Lewis Powell (conspirator)

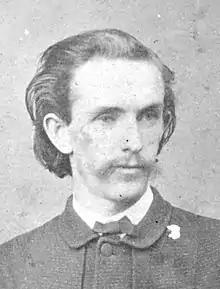
John Surratt in 1868

It is known that Powell deserted on January 1, 1865. He made his way to Richmond, where he sold his horse and purchased a ticket on a train headed for Alexandria. On January 13, he entered the Union Army's lines at Alexandria, claimed to be a civilian refugee, and—under the name "Lewis Payne"—took an oath of allegiance to the United States. On January 14, Powell arrived in Baltimore and checked into Miller's Hotel. He made contact with the Bransons, and soon took up residence in their boarding house again. He used the name "Lewis Payne", and the Bransons introduced him to David Preston Parr, a merchant whose china shop was used for meetings, as a mail drop, and as a safe house for Confederate agents and spies. Over the next few weeks, Powell met frequently with Parr, a Confederate Secret Service agent.